Meals on Wheels Association of America

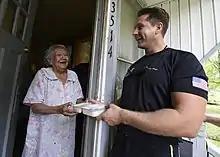
A Meals on Wheels delivery in Minneapolis, Minnesota in 2017

Meals on Wheels America, is the community based organization dedicated to providing nutrition and helping to eliminate isolation among the elderly. It supports more than 5,000 communities across the United States. Situated in Arlington, Virginia, the Meals on Wheels America is headed by President and CEO Ellie Hollander. It is the oldest and largest national organization supporting community-based senior nutrition programs across the country. Meals on Wheels America is a non-profit organization which works towards improving information and services provided to senior citizens.